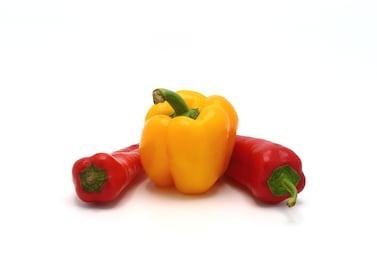
Label: capsicum